2003 Australian Nations Cup Championship

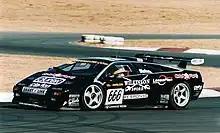
Paul Stokell won the title driving a Lamborghini Diablo (pictured above in 2001)

Championship points were awarded on a 30-20-16-13-11-10-9-8-7-6-5-4-3-2-1 basis to the first 15 finishers in each race.